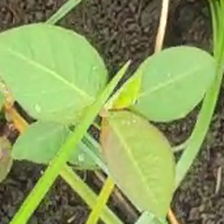
Weed species: Moti_dudhi(Euphorbia_geneculata_L)